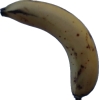
Label: banana